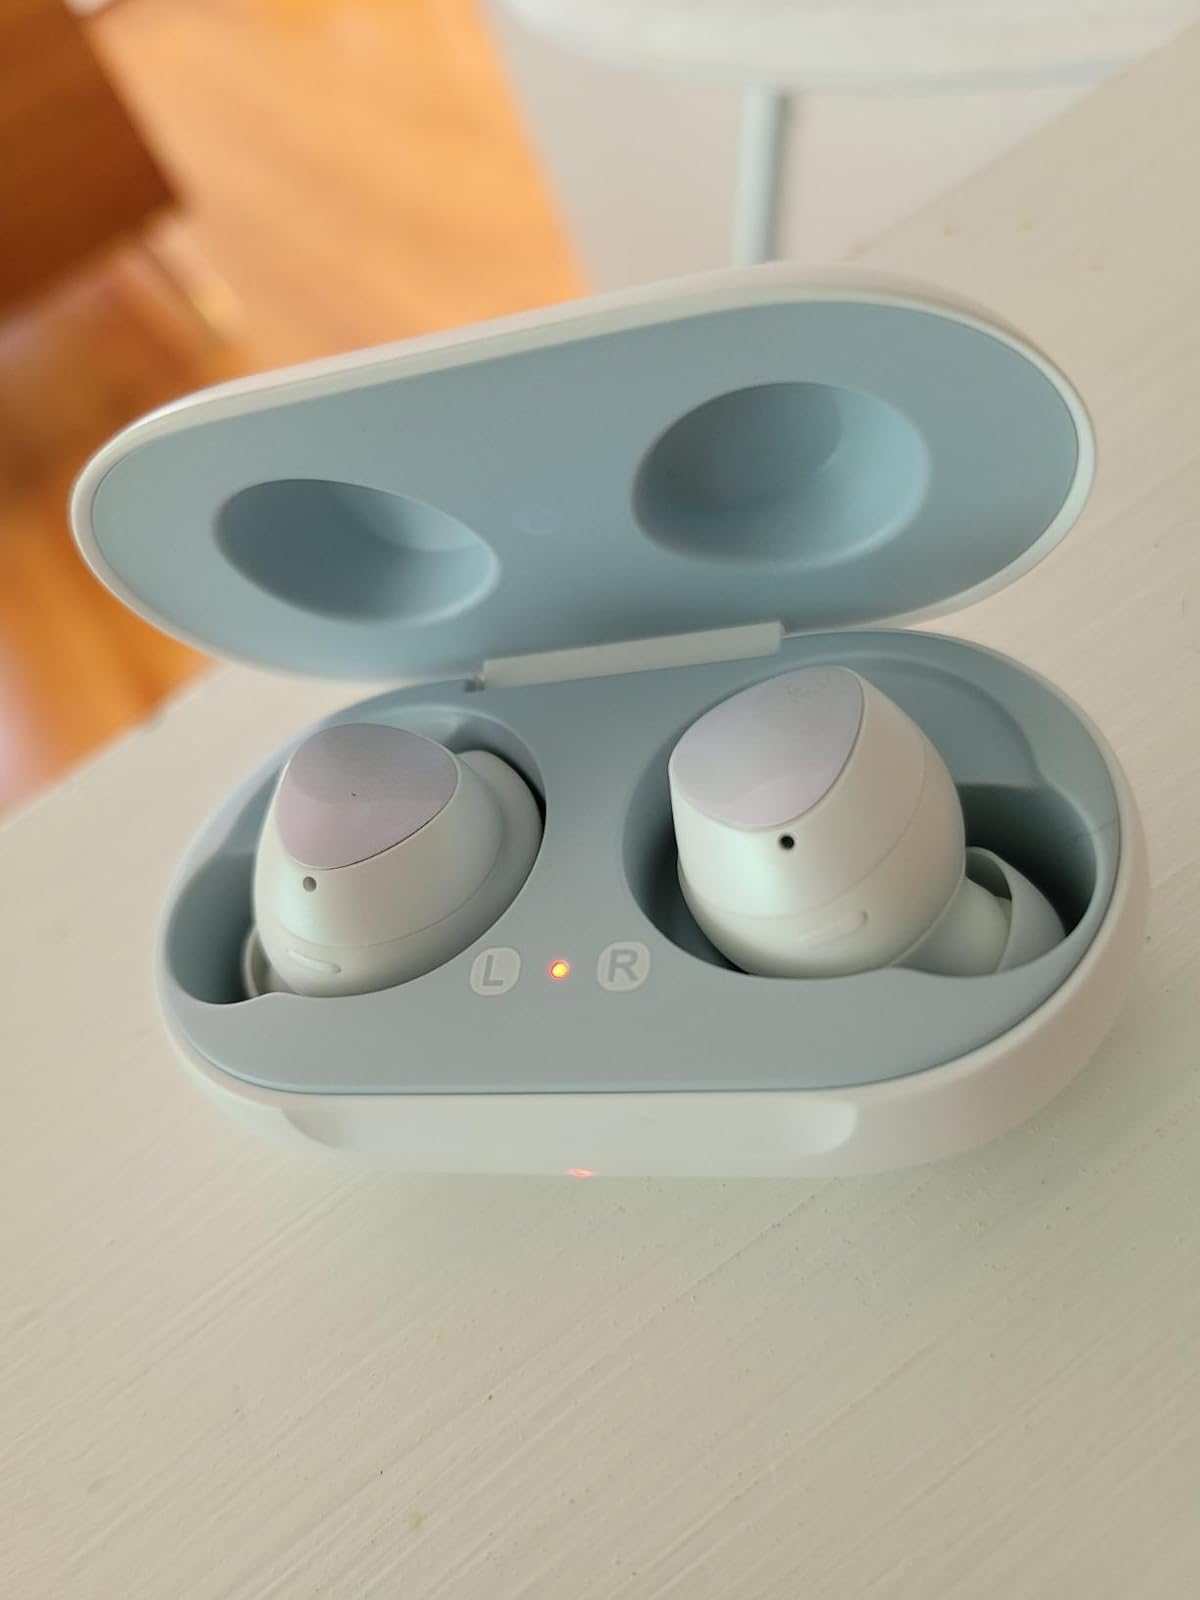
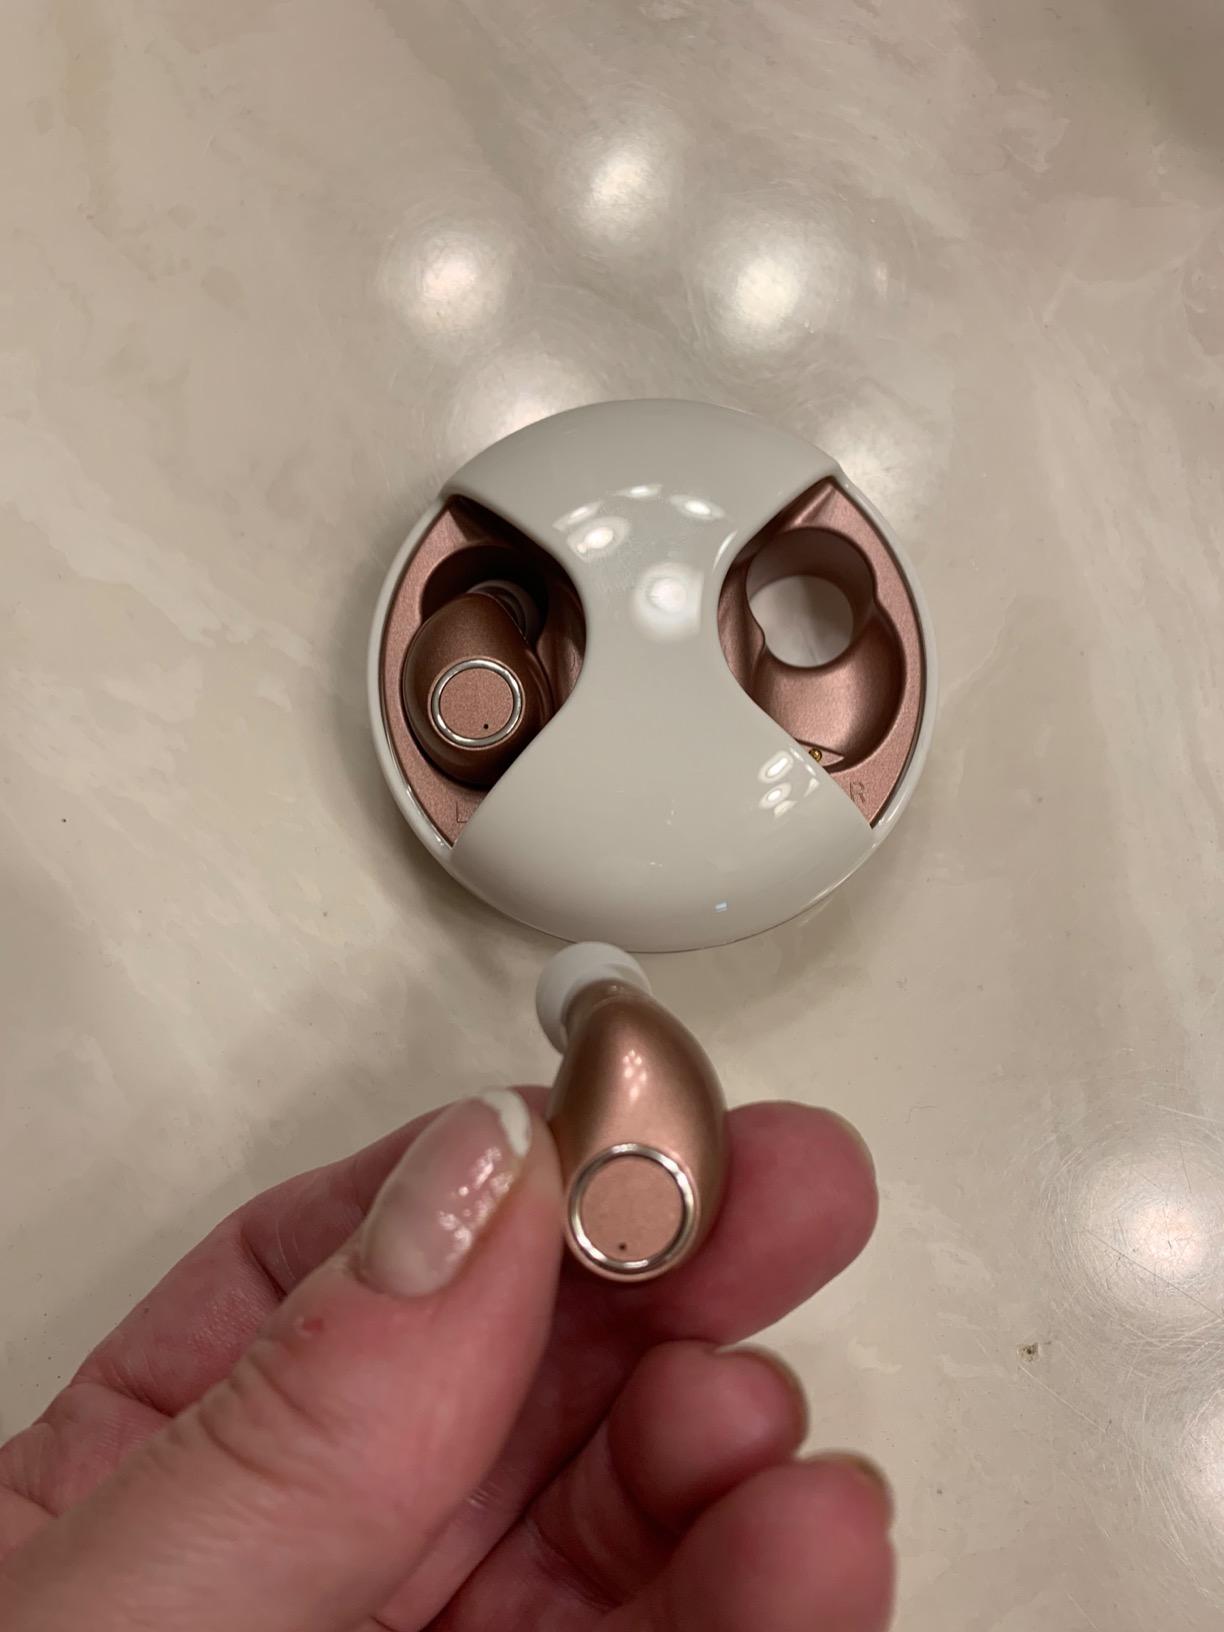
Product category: earbuds
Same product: no